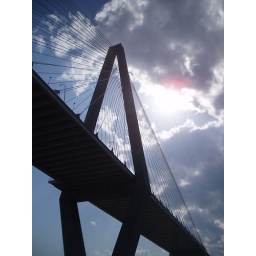
On the harbor tour boat going under the bridge into Charleston